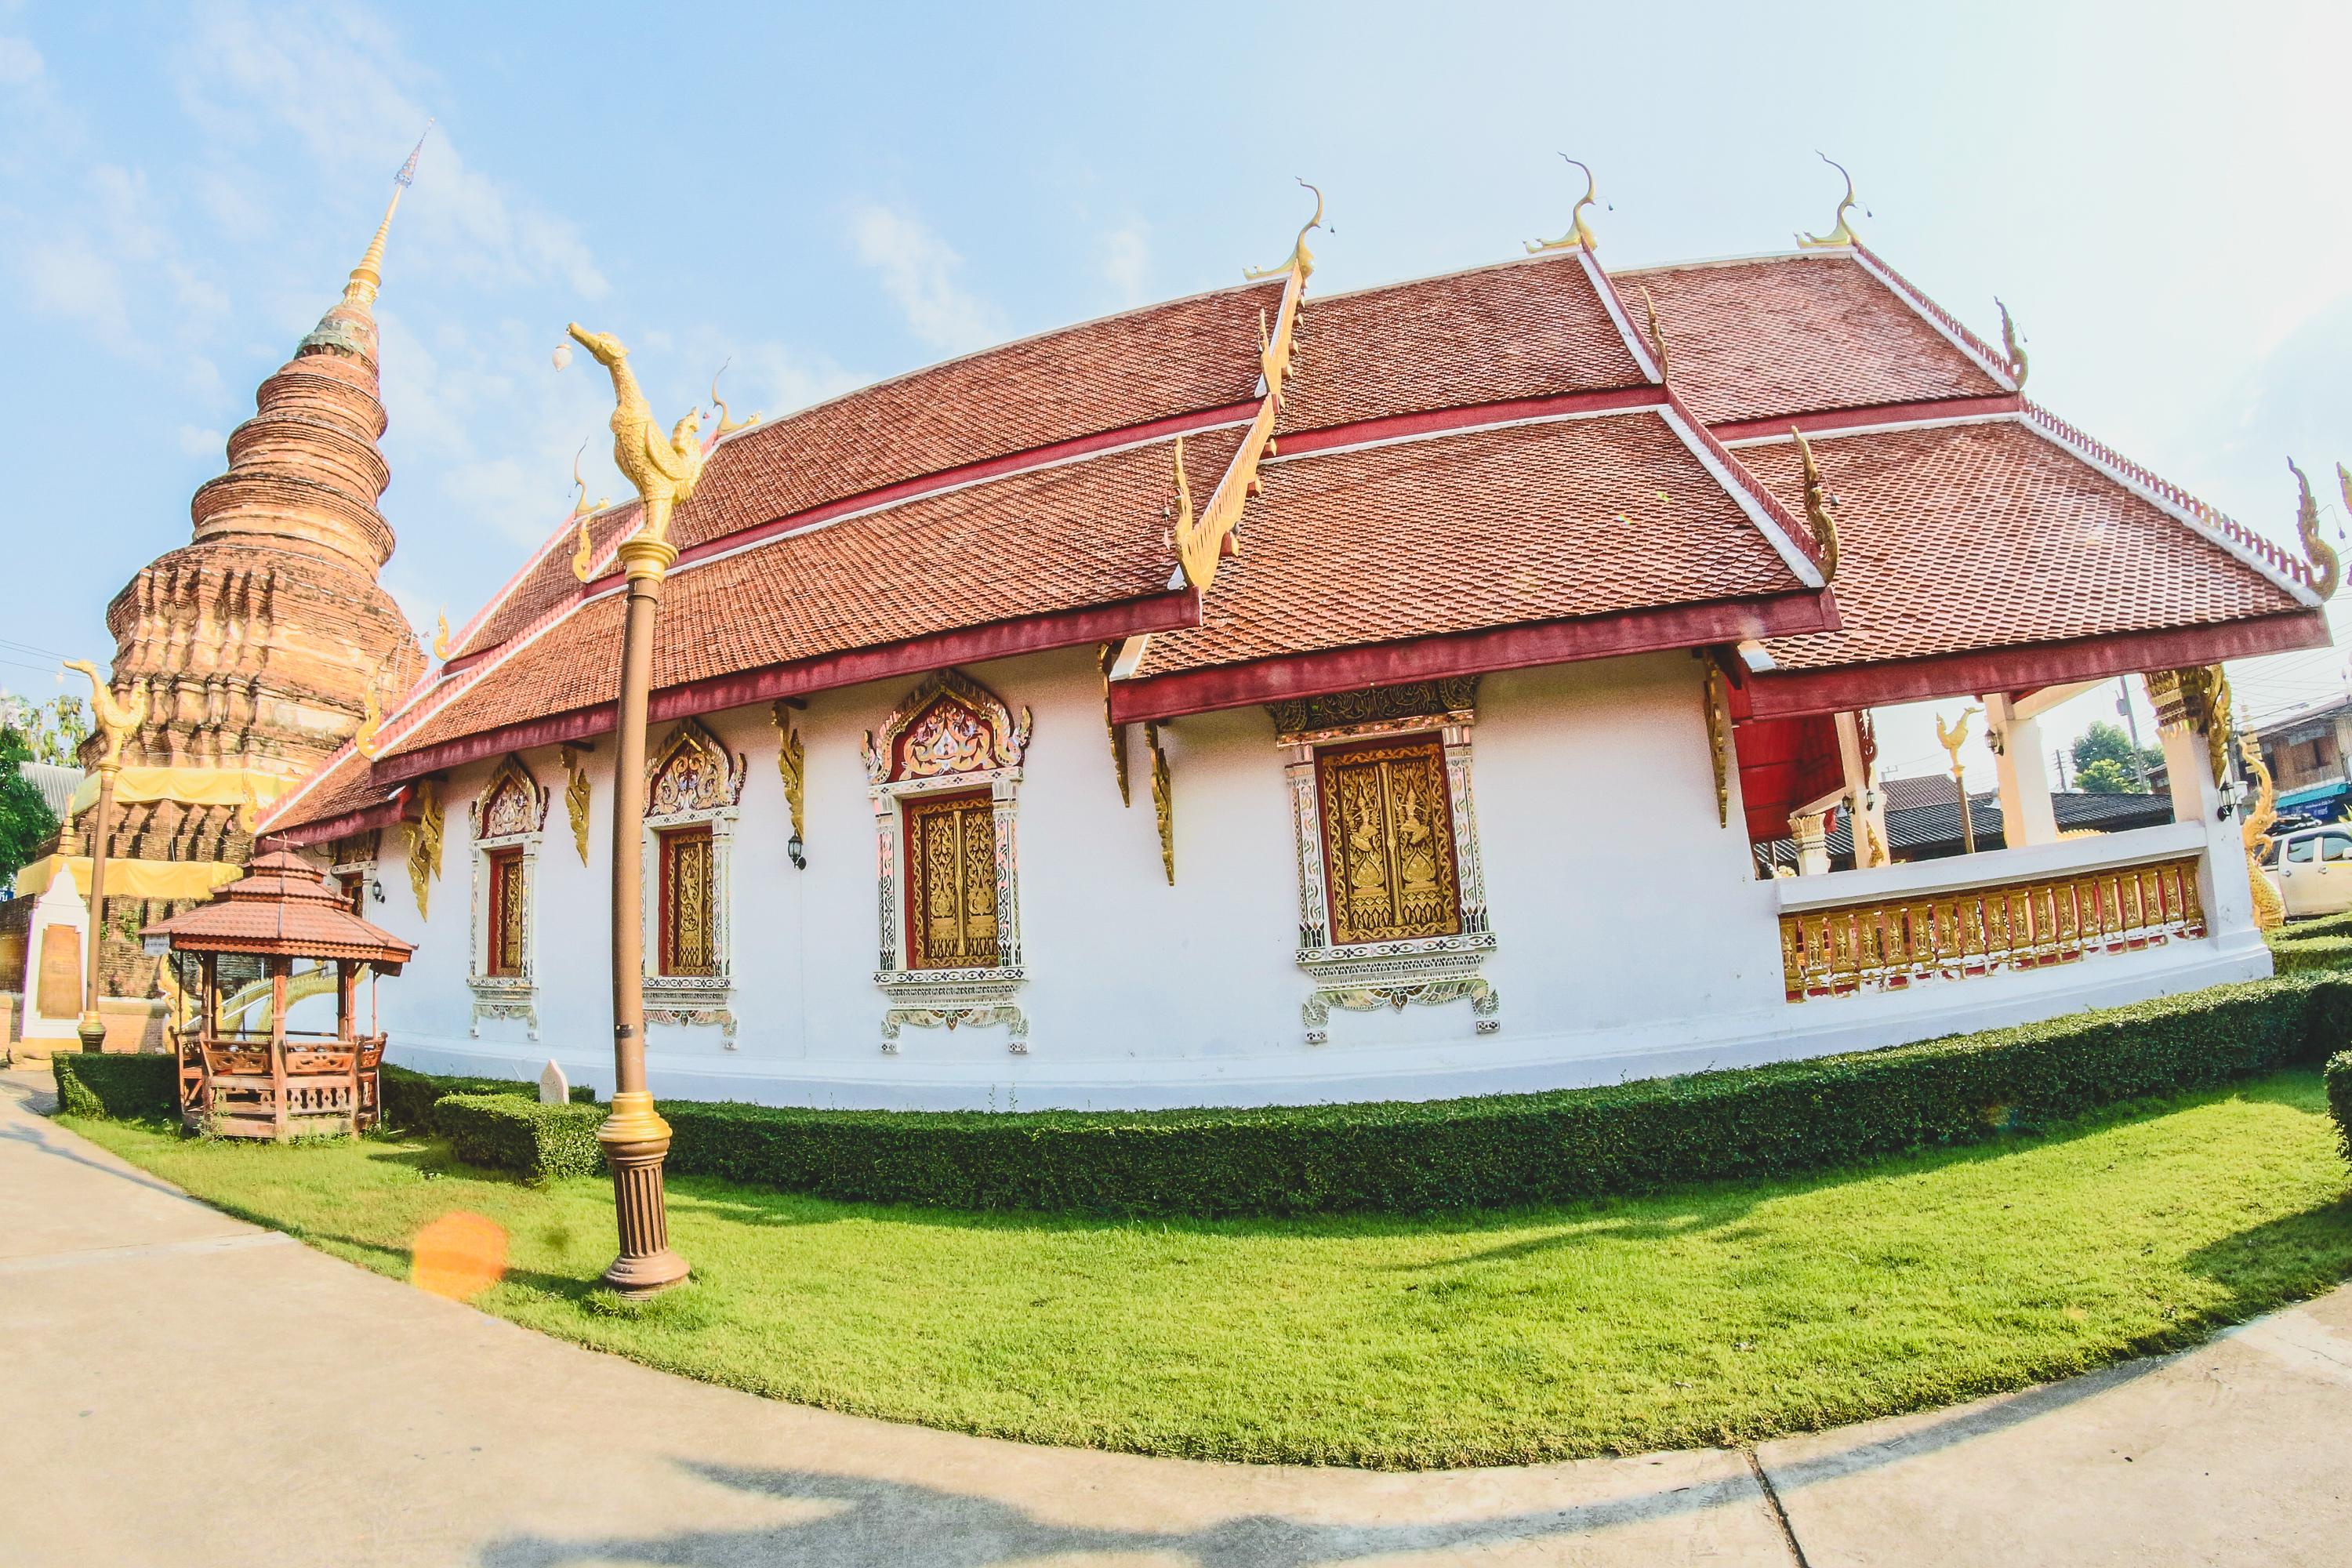
thailand, religion, buddhism, wat, temple, architecture, asia, thai, ancient, landmark, sky, old, buddhist, travel, spirituality, asian, buddha, art, tourist, religious, famous, history, culture, tourism, building, traditional, southeast, worship, attraction, chinese architecture, historic site, place of worship, roof